Vlado Bučkovski

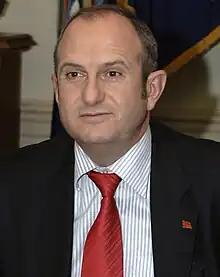
Bučkovski in 2005

Vlado Bučkovski (born 2 December 1962) is a Macedonian politician who served as Prime Minister of Macedonia from 2004 to 2006. He previously served as Minister of Defence from May to November 2001 and from 2002 to 2004. He was president of the Social Democratic Union of Macedonia. After the 2006 election defeat by the centre-right VMRO-DPMNE, Radmila Šekerinska took over the party's leadership.